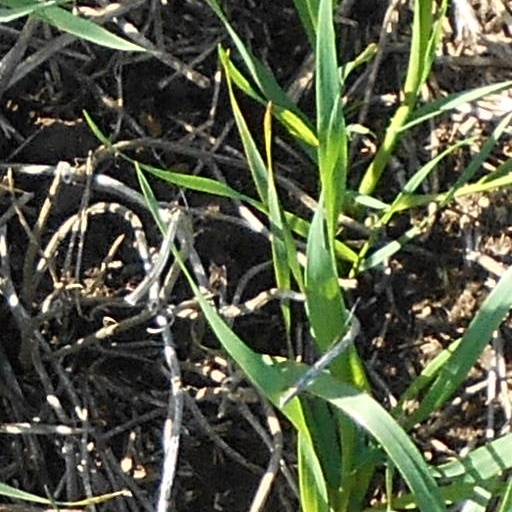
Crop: wheat